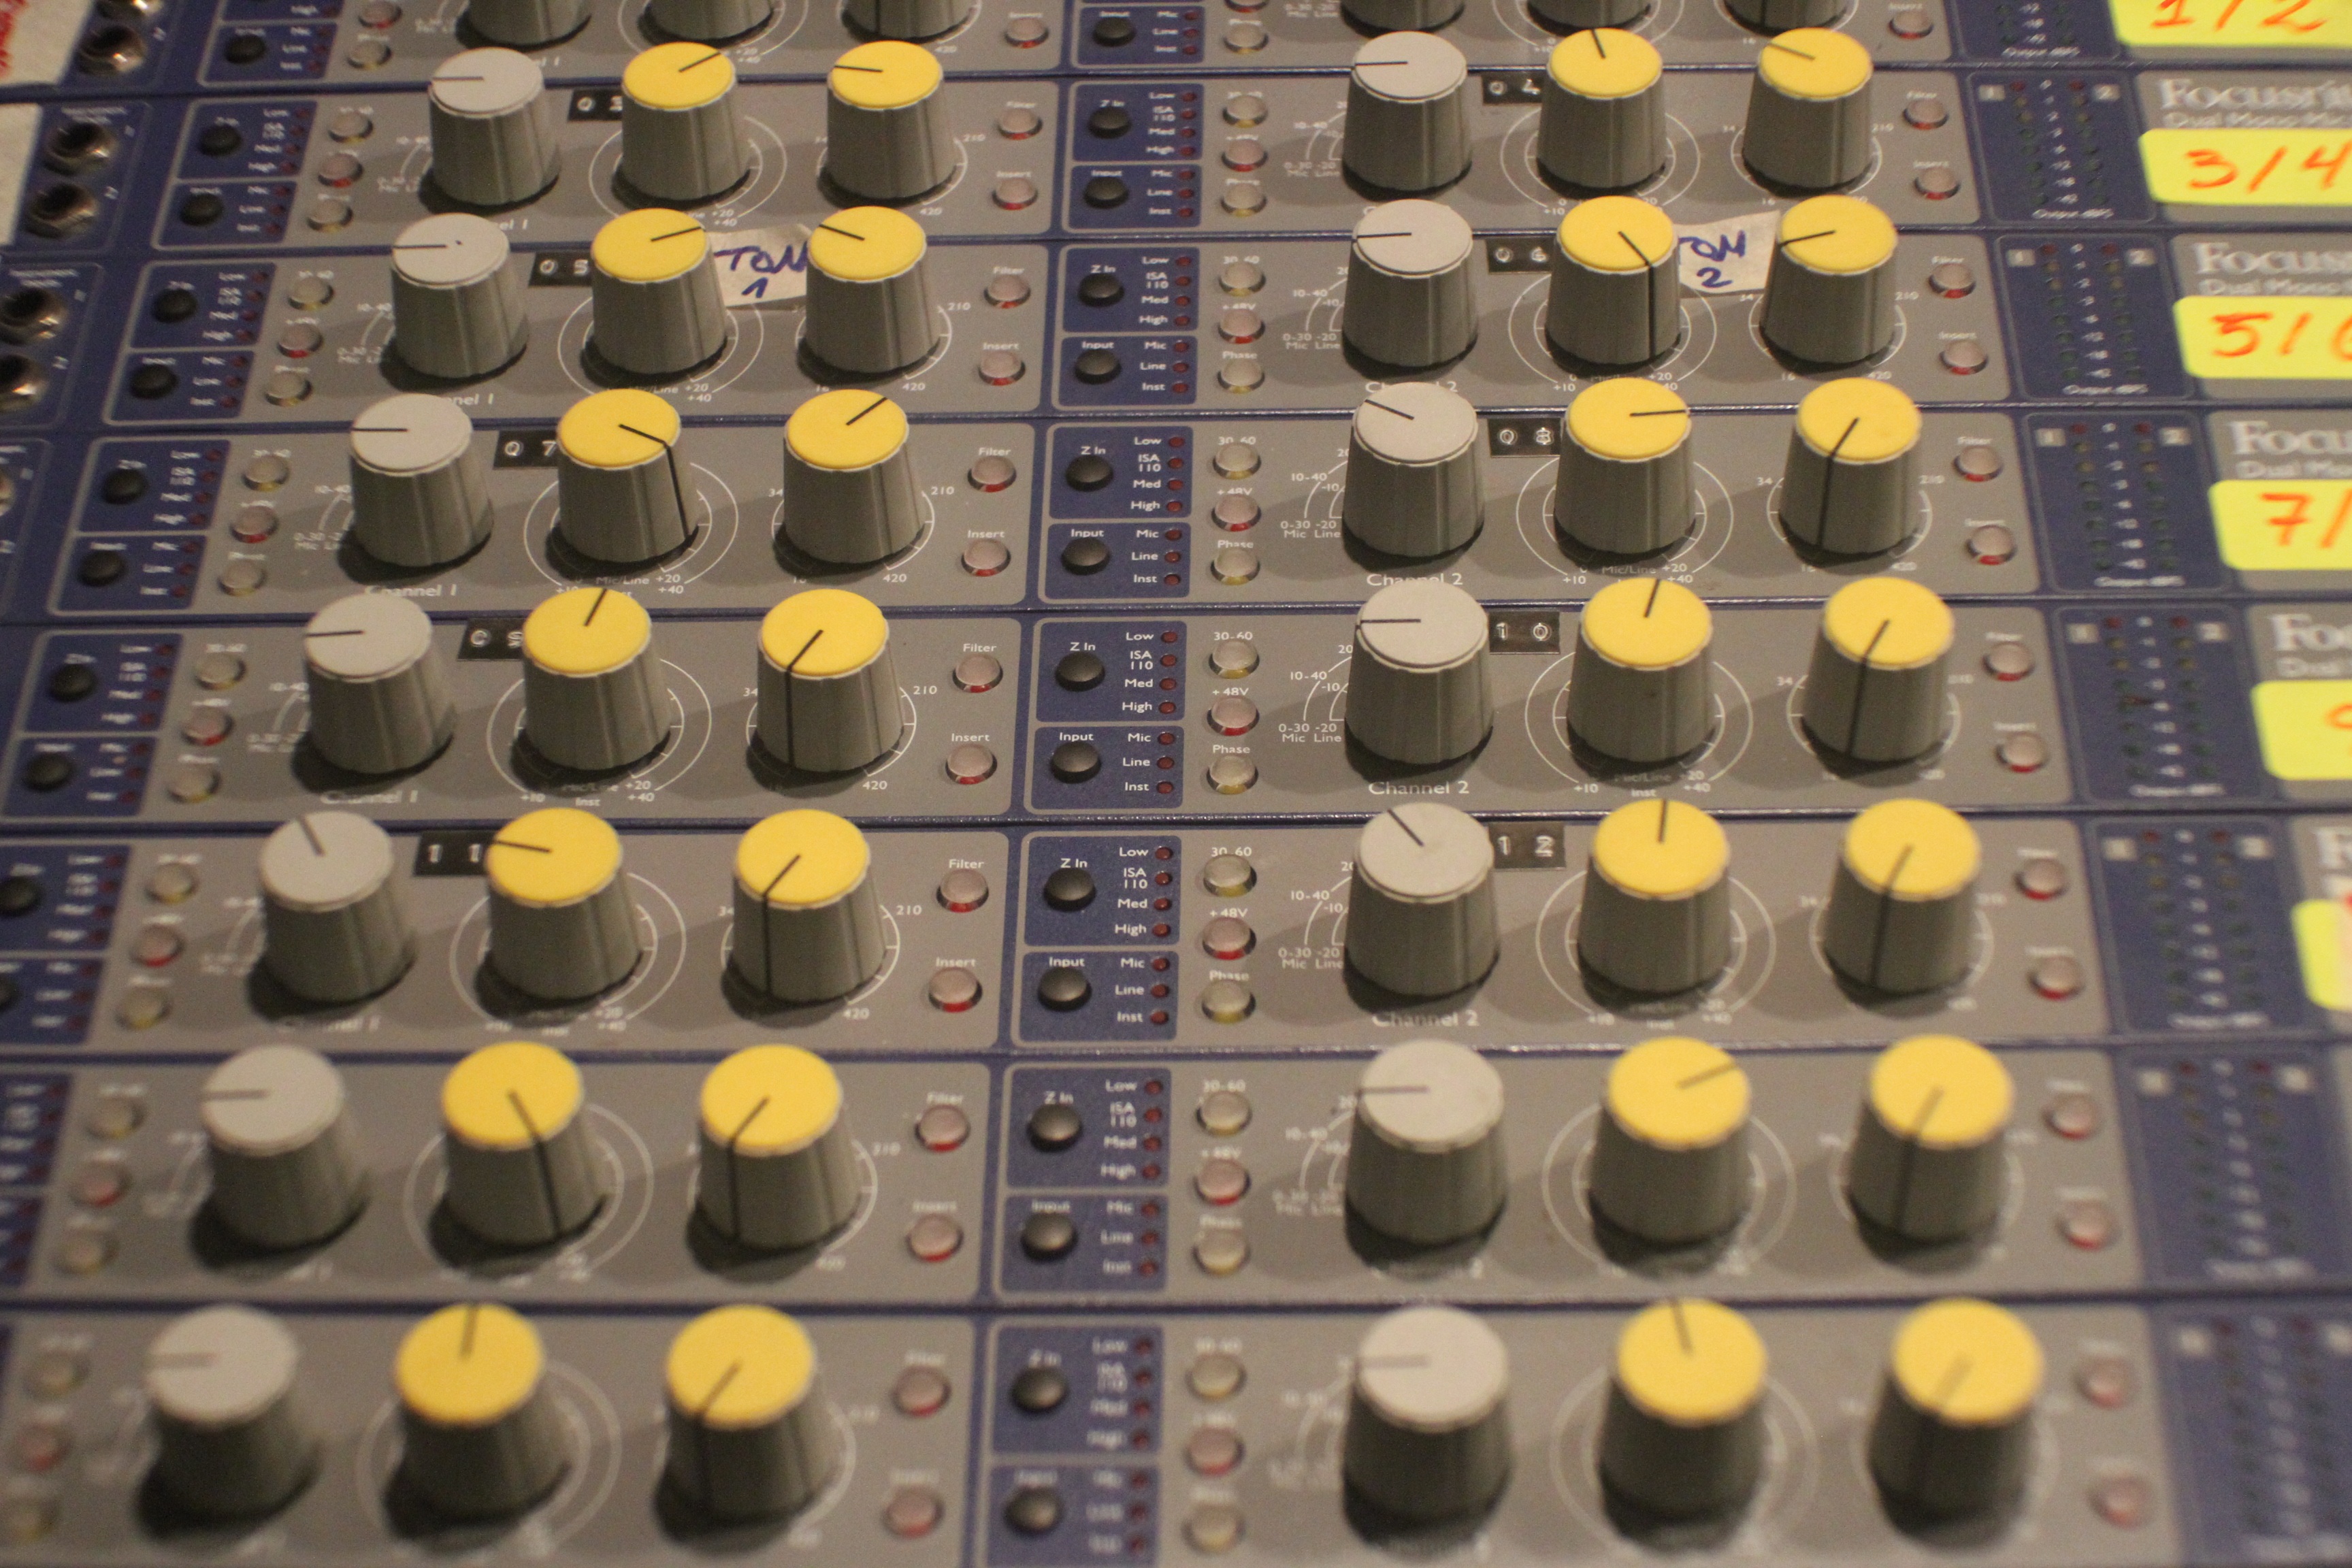
music, food, microphone, recording studio, yellow, dessert, recording, audio, sound, i am a student